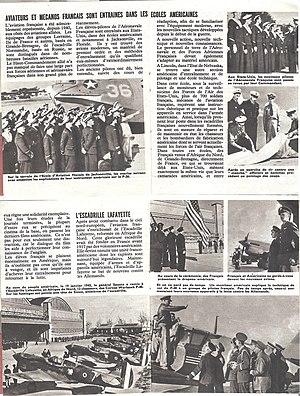
Cette illustration est extraite d’un fascicule de 30 pages, mesurant 102×132 mm (en fait, 4 pouces par 5 pouces et 3/16), intitulé «
L'escadrille La Fayette est une unité de volontaires américains constituée en 1916 sous commandement français afin de venir en aide à la France lors de la Première Guerre mondiale. Elle fut nommée en mémoire du marquis de La Fayette, héros français de la guerre d'indépendance des États-Unis. Ces volontaires américains, étrangers donc, étaient immatriculés à la Légion étrangère. Les couleurs de la Légion, le vert et le rouge, apparaissent dans l'insigne de l'escadrille.